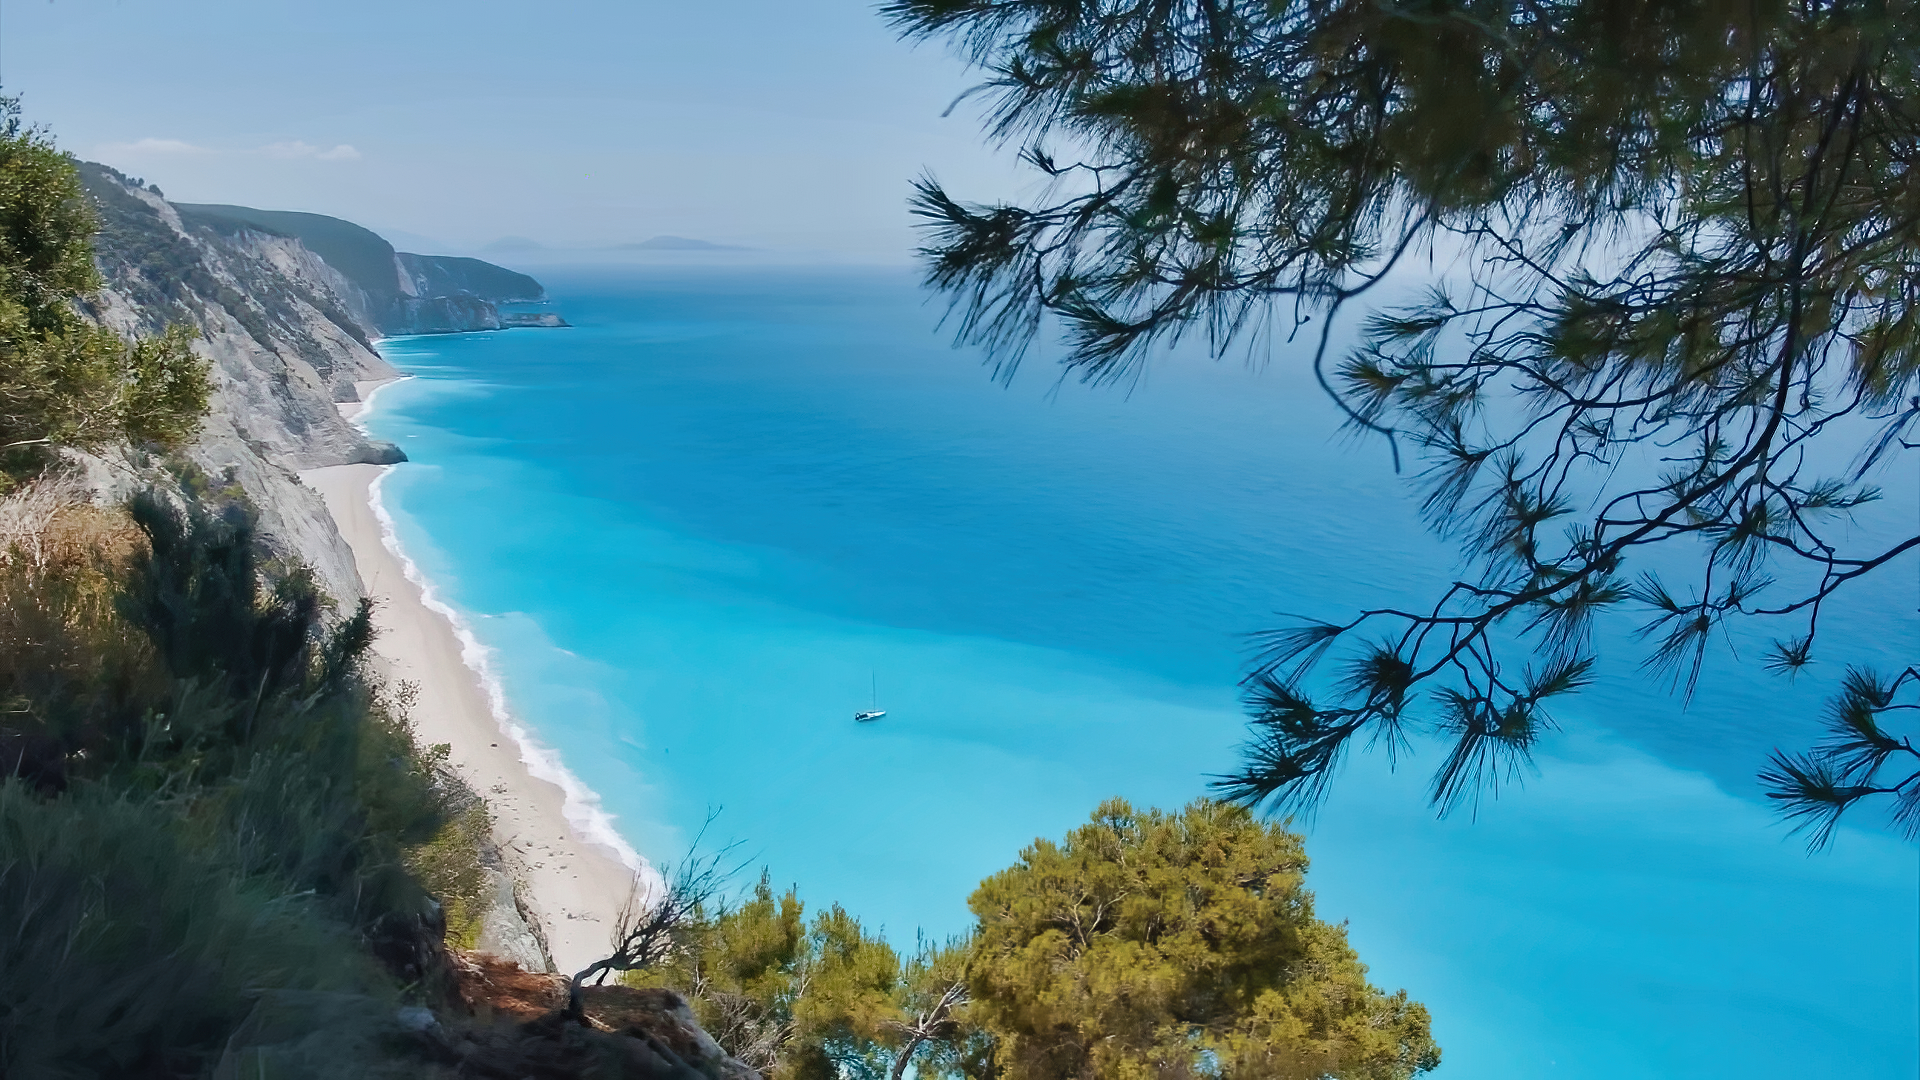
holiday, summer, beach, 2022, water, sky, daytime, blue, azure, plant, natural landscape, tree, vegetation, terrain, lake, landscape, horizon, formation, headland, wind wave, shore, klippe, island, hill, tropics, coast, rock, forest, caribbean, cape, cove, sound, ocean, mountain, reservoir, bay, wave, promontory, escarpment, valdivian temperate rain forest, tourism, inlet, cliff, peninsula, vacation, reflection, road, pine, arecales